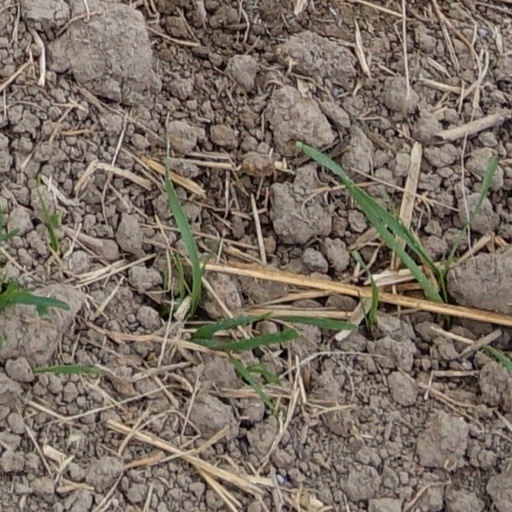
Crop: wheat